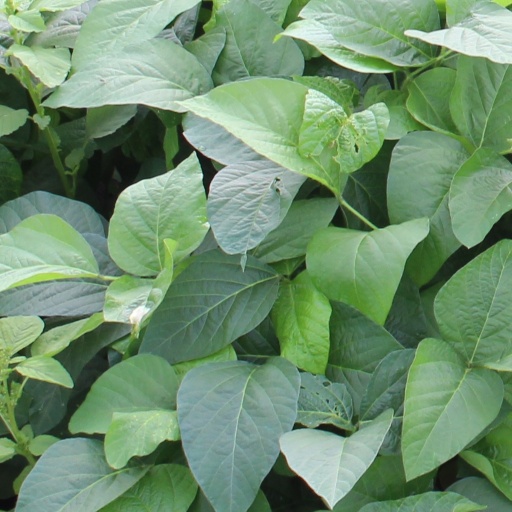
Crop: soybean